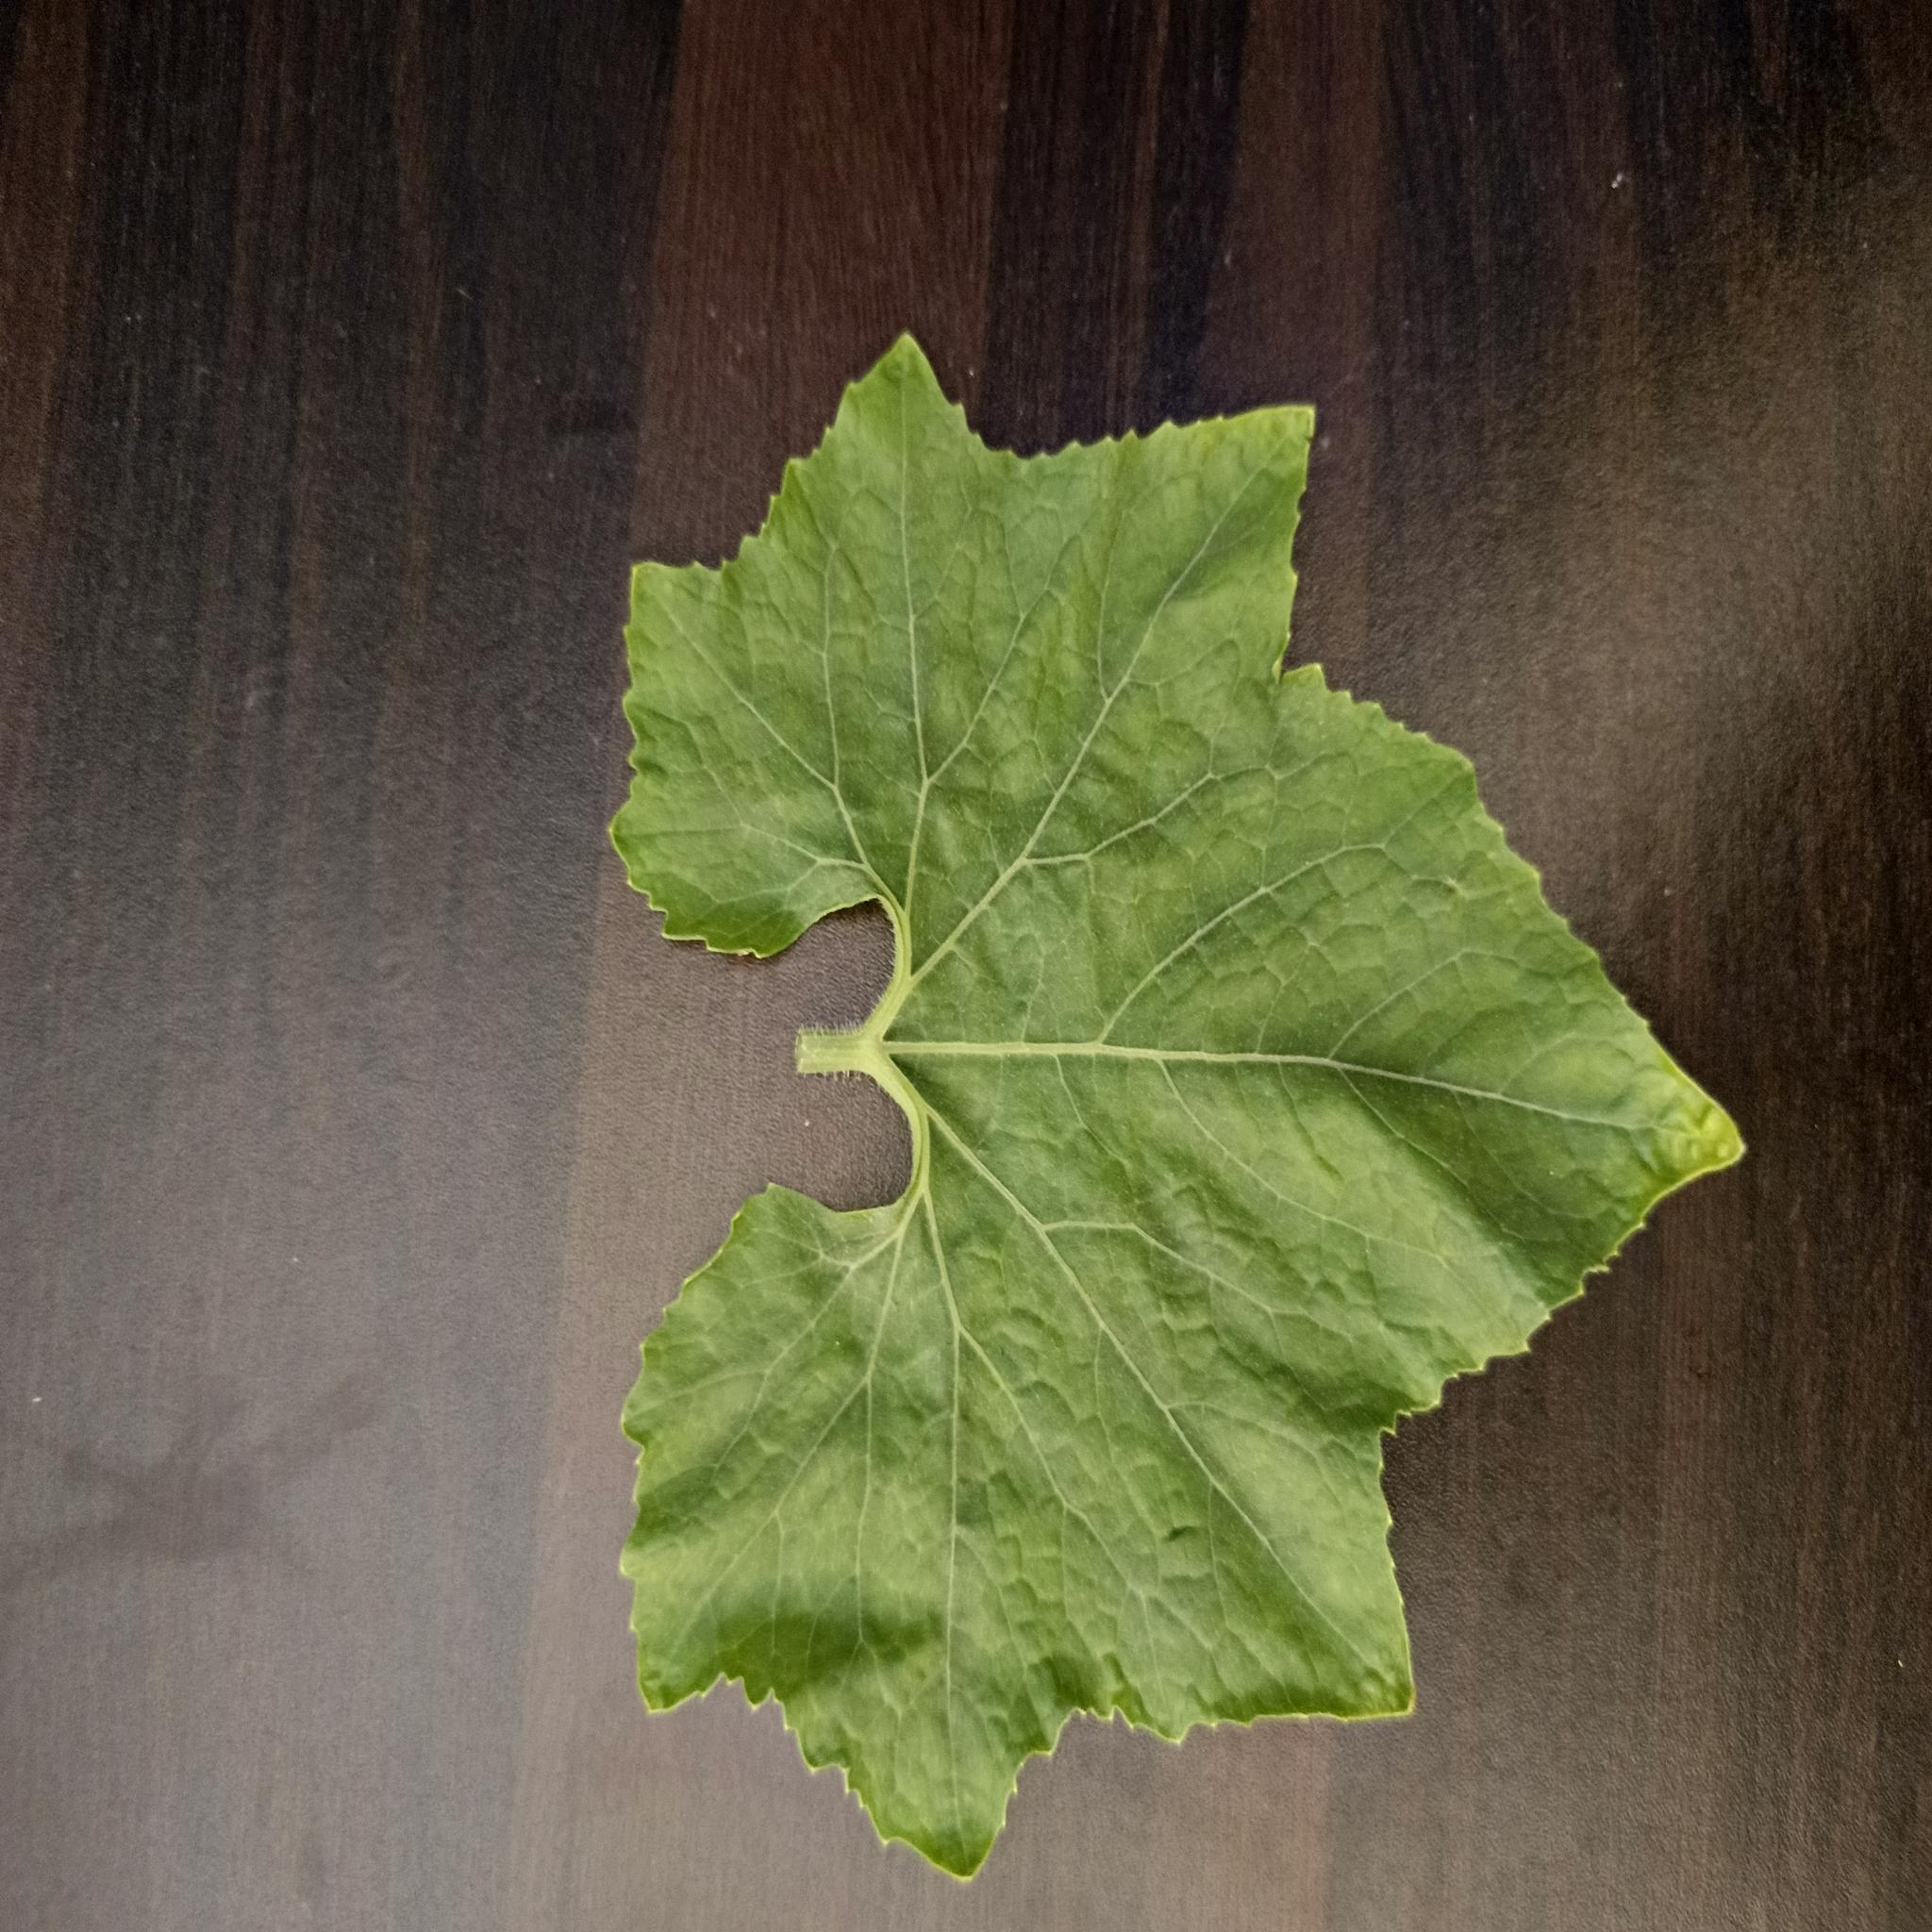
Label: Healthy